Cora Lily Woodard Aycock

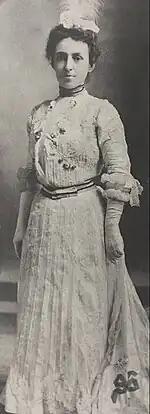
First Lady Aycock in her inaugural ballgown in 1901.

Aycock became First Lady of North Carolina upon her husband's election as governor. She was dressed in a lavish gown from the House of Worth in Paris for the inauguration ball. Upon moving into the North Carolina Executive Mansion in 1901, Aycock found that the governor's annual salary of $3,000 was not enough to cover the elaborate entertaining expected from a first lady. She spent her time at the mansion cutting costs and budgeting for social events. Instead of extravagant dinners and balls, Aycock hosted small dinners for friends and colleagues. She refused to undertake many large events at the mansion for lack of funding. Aycock maintained a low profile while acting as first lady, and focused much of her attention toward raising her children and stepchildren and keeping house at the mansion.